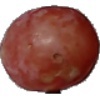
Label: Grape Pink 1